43rd Annual Grammy Awards

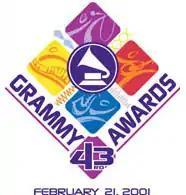

The 43rd Annual Grammy Awards were held on February 21, 2001, at the Staples Center in Los Angeles, California. They recognized accomplishments by musicians from the year 2000. Several artists earned three awards on the night. Steely Dan's haul included Album of the Year for "Two Against Nature". U2 took home the Record of the Year and Song of the Year for "Beautiful Day". Dr. Dre won Producer of the Year, Non-Classical and Best Rap Album for Eminem's "The Marshall Mathers LP". Eminem himself also received three awards, out of four nominations. Faith Hill took home Best Country Album for the album "Breathe", Best Female Country Vocal Performance for the song's title track and Best Country Collaboration with Vocals with Tim McGraw for "Let's Make Love". Madonna opened the show with "Music".